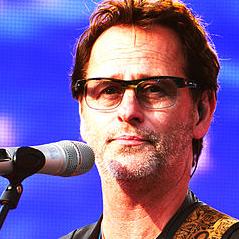
Age: 52